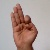
The image shows a hand gesture representing the letter 'F' in Indian Sign Language.